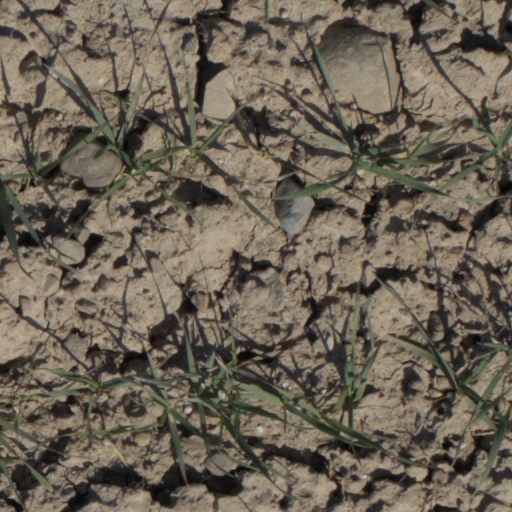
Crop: wheat